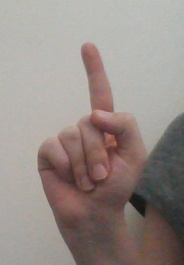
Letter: bb